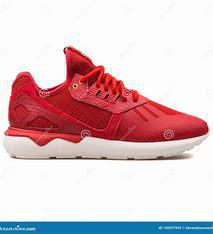
Brand: Adidas
Model: Tubular Runner